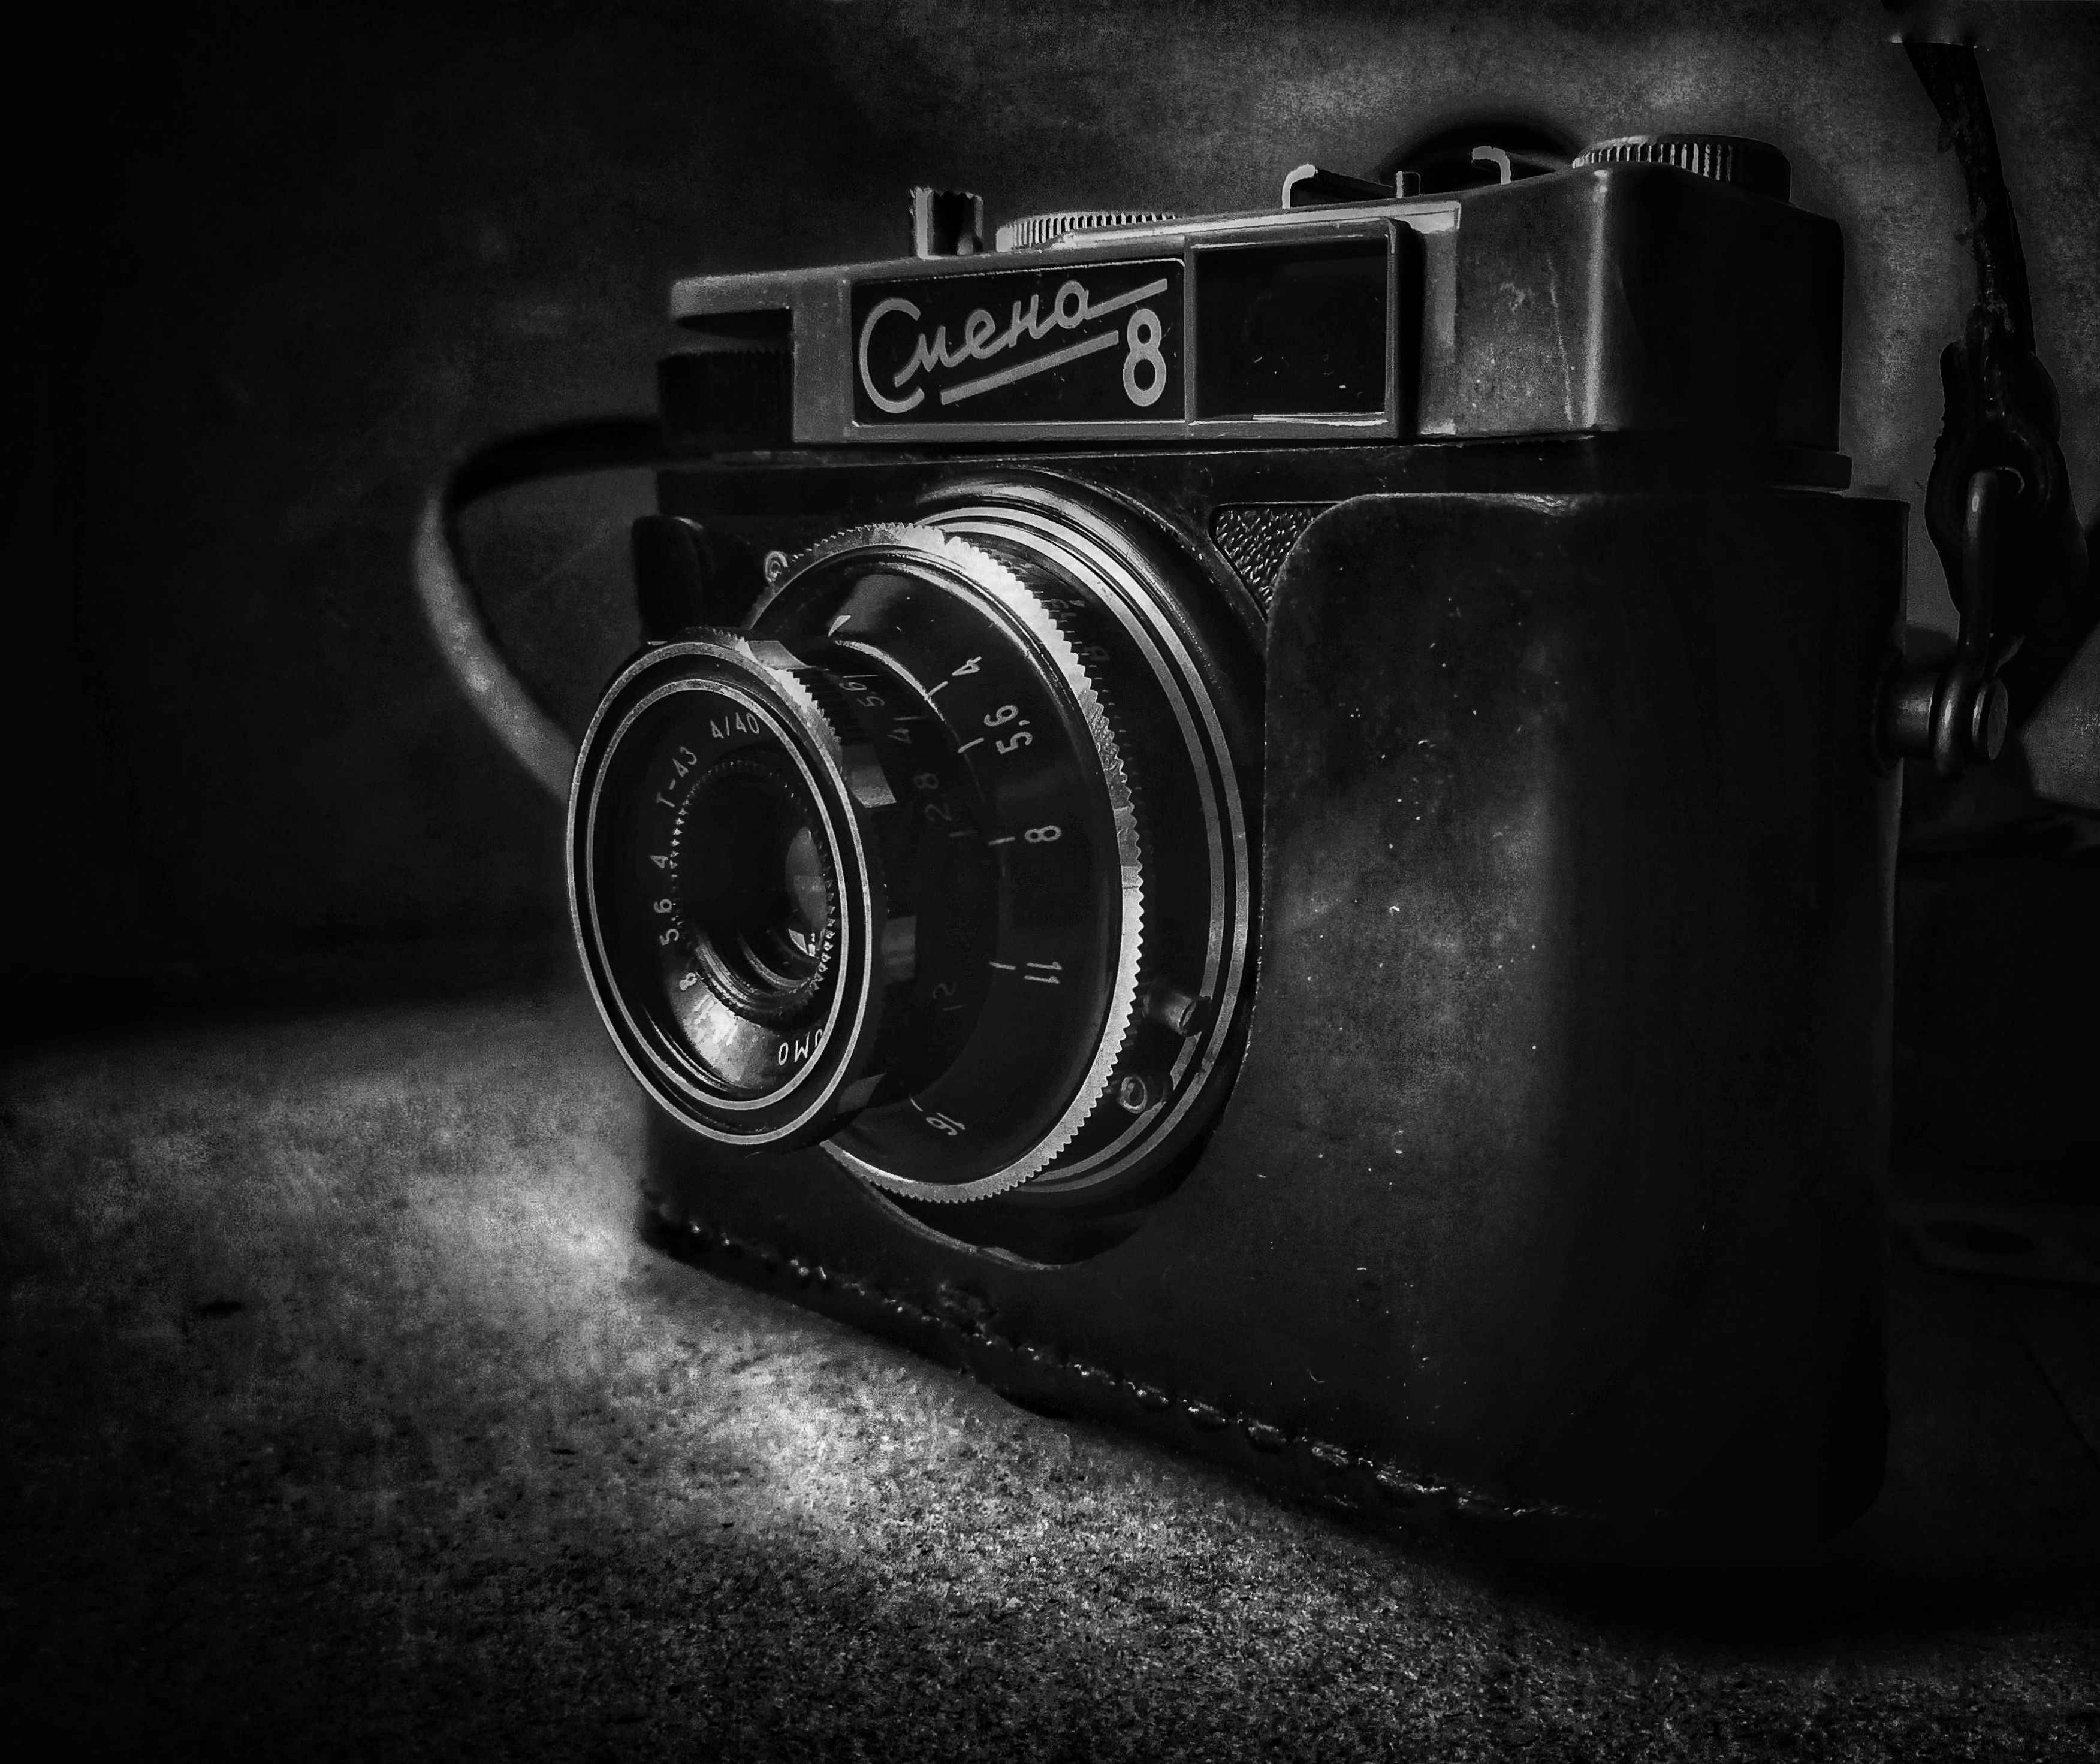
Old Fashioned Black Camera
This is a close up, showing an old fashioned camera. "CMEHA 8" is written on the front of the camera. The background is dark.
The is a close up shot focusing on the camera. The setting is indoor. The lighting highlights the camera's details. The colors are black and white.
Labels: Camera, Electronics, Digital Camera, Video Camera, Dark Background